Brenda Fisher

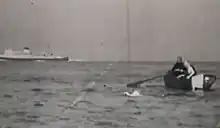
Brenda Fisher in 1951 swimming the English Channel

On 17 August 1951 she was the 23rd swimmer of the English Channel from France to England, completing in a new record women's time of 12 hours 42 minutes. She was fed every hour keeping up a rate of 25 strokes a minute rising to 30 as she approached England. She only learned of her time when she landed in England. She broke the previous women's record of 13:20 set by Florence Chadwick a year earlier. A crowd of 60,000 turned out to welcome her back to Grimsby.